Jacopo Zucchi

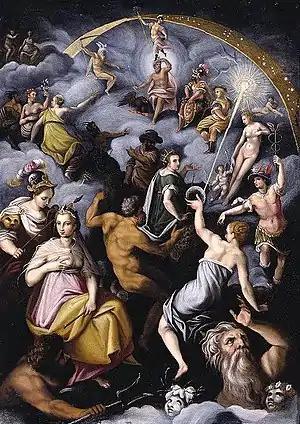
The Assembly of the Gods 1575-76. Oil on copper, 31 x 22 cm. Private collection

Jacopo Zucchi (c. 1541– c. 1590) was a Florentine painter of the Mannerist style, active in Florence and Rome.